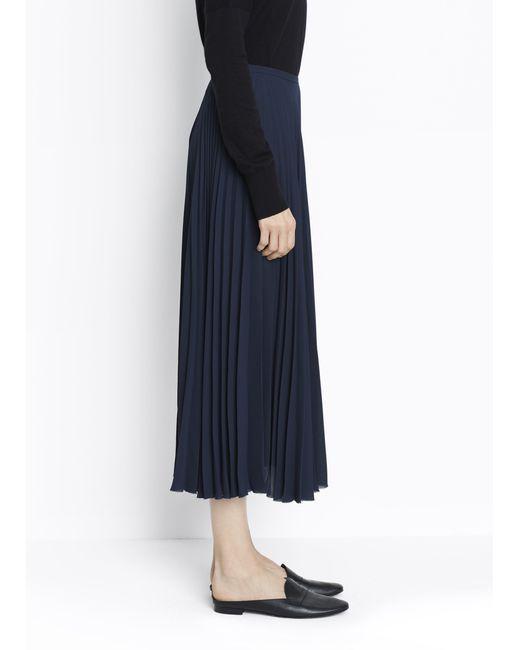
Langer Chiffonrock mit blauen Falten für Freizeitkleidung